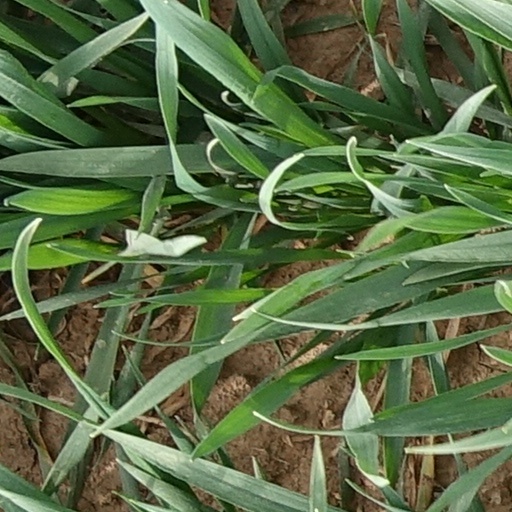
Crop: wheat